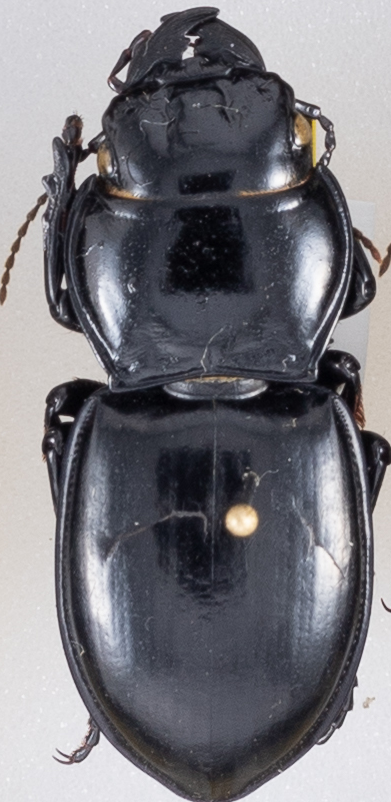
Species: Pasimachus californicus
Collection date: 2022-07-18
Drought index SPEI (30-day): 0.63
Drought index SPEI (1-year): -0.1
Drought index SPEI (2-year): -0.142